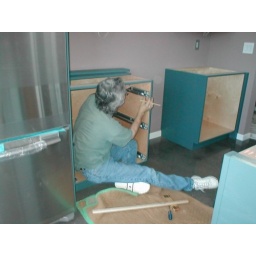
drawer slides for the kitchen cabinetsPhoto by Owner.